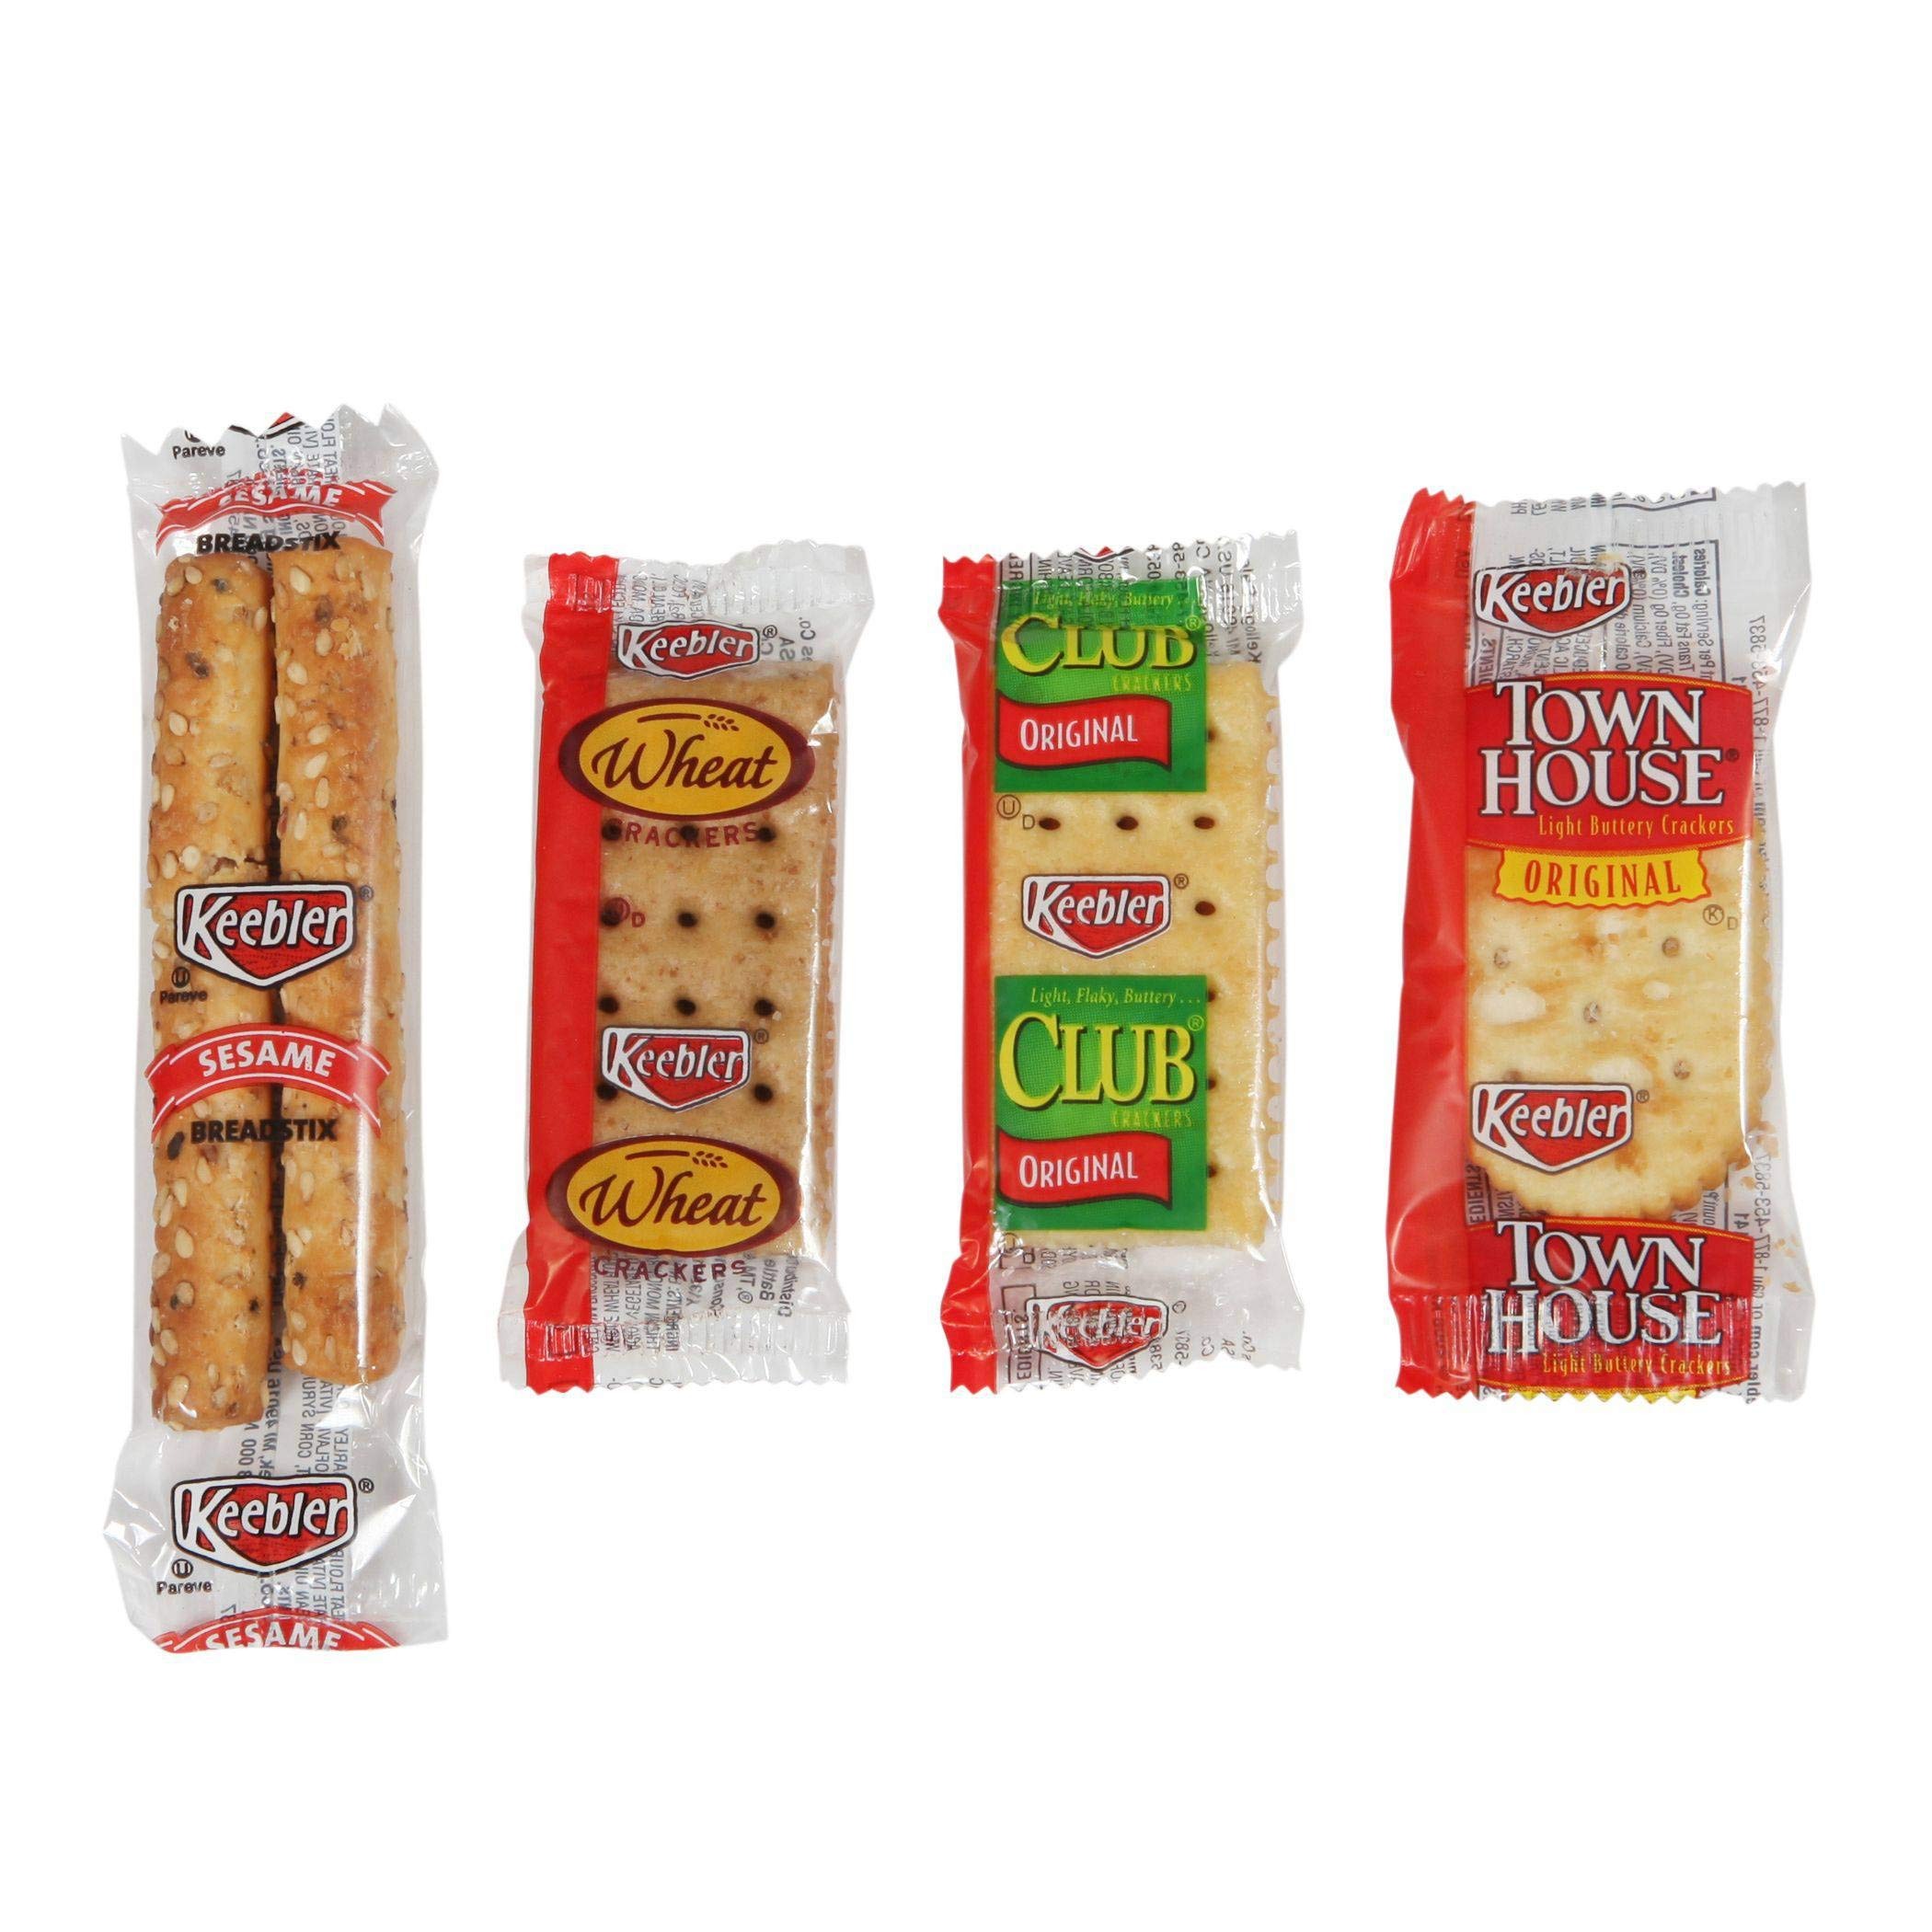
Item Name: Crock Keebler Variety Pack - 500 per case
Value: 2.0
Unit: Count

Price: 95.15